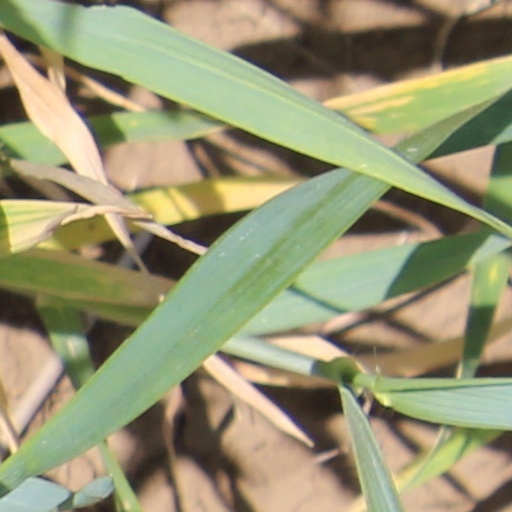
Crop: wheat